City College of New York

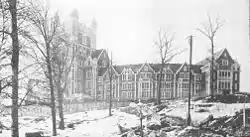
Shepard Hall, looking West from St. Nicholas Avenue to Shepard Hall's main entrance on St. Nicholas Terrace (1907)

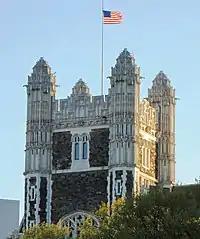
Shepard Hall tower, seen from Hamilton Heights

CCNY's Collegiate Gothic campus in Manhattanville was erected in 1906, replacing a downtown campus built in 1849. This new campus was designed by George Browne Post. According to CCNY's published history, "The Landmark neo-Gothic buildings [...] are superb examples of English Perpendicular Gothic style and are among the first buildings, as an entire campus, to be built in the U.S. in this style. Groundbreaking for the Gothic Quadrangle buildings took place in 1903." There were five original neo-Gothic buildings on the upper Manhattan campus, which opened between 1906 and 1908: Shepard Hall, Baskerville Hall, Compton Hall, Harris Hall, and Wingate Hall.